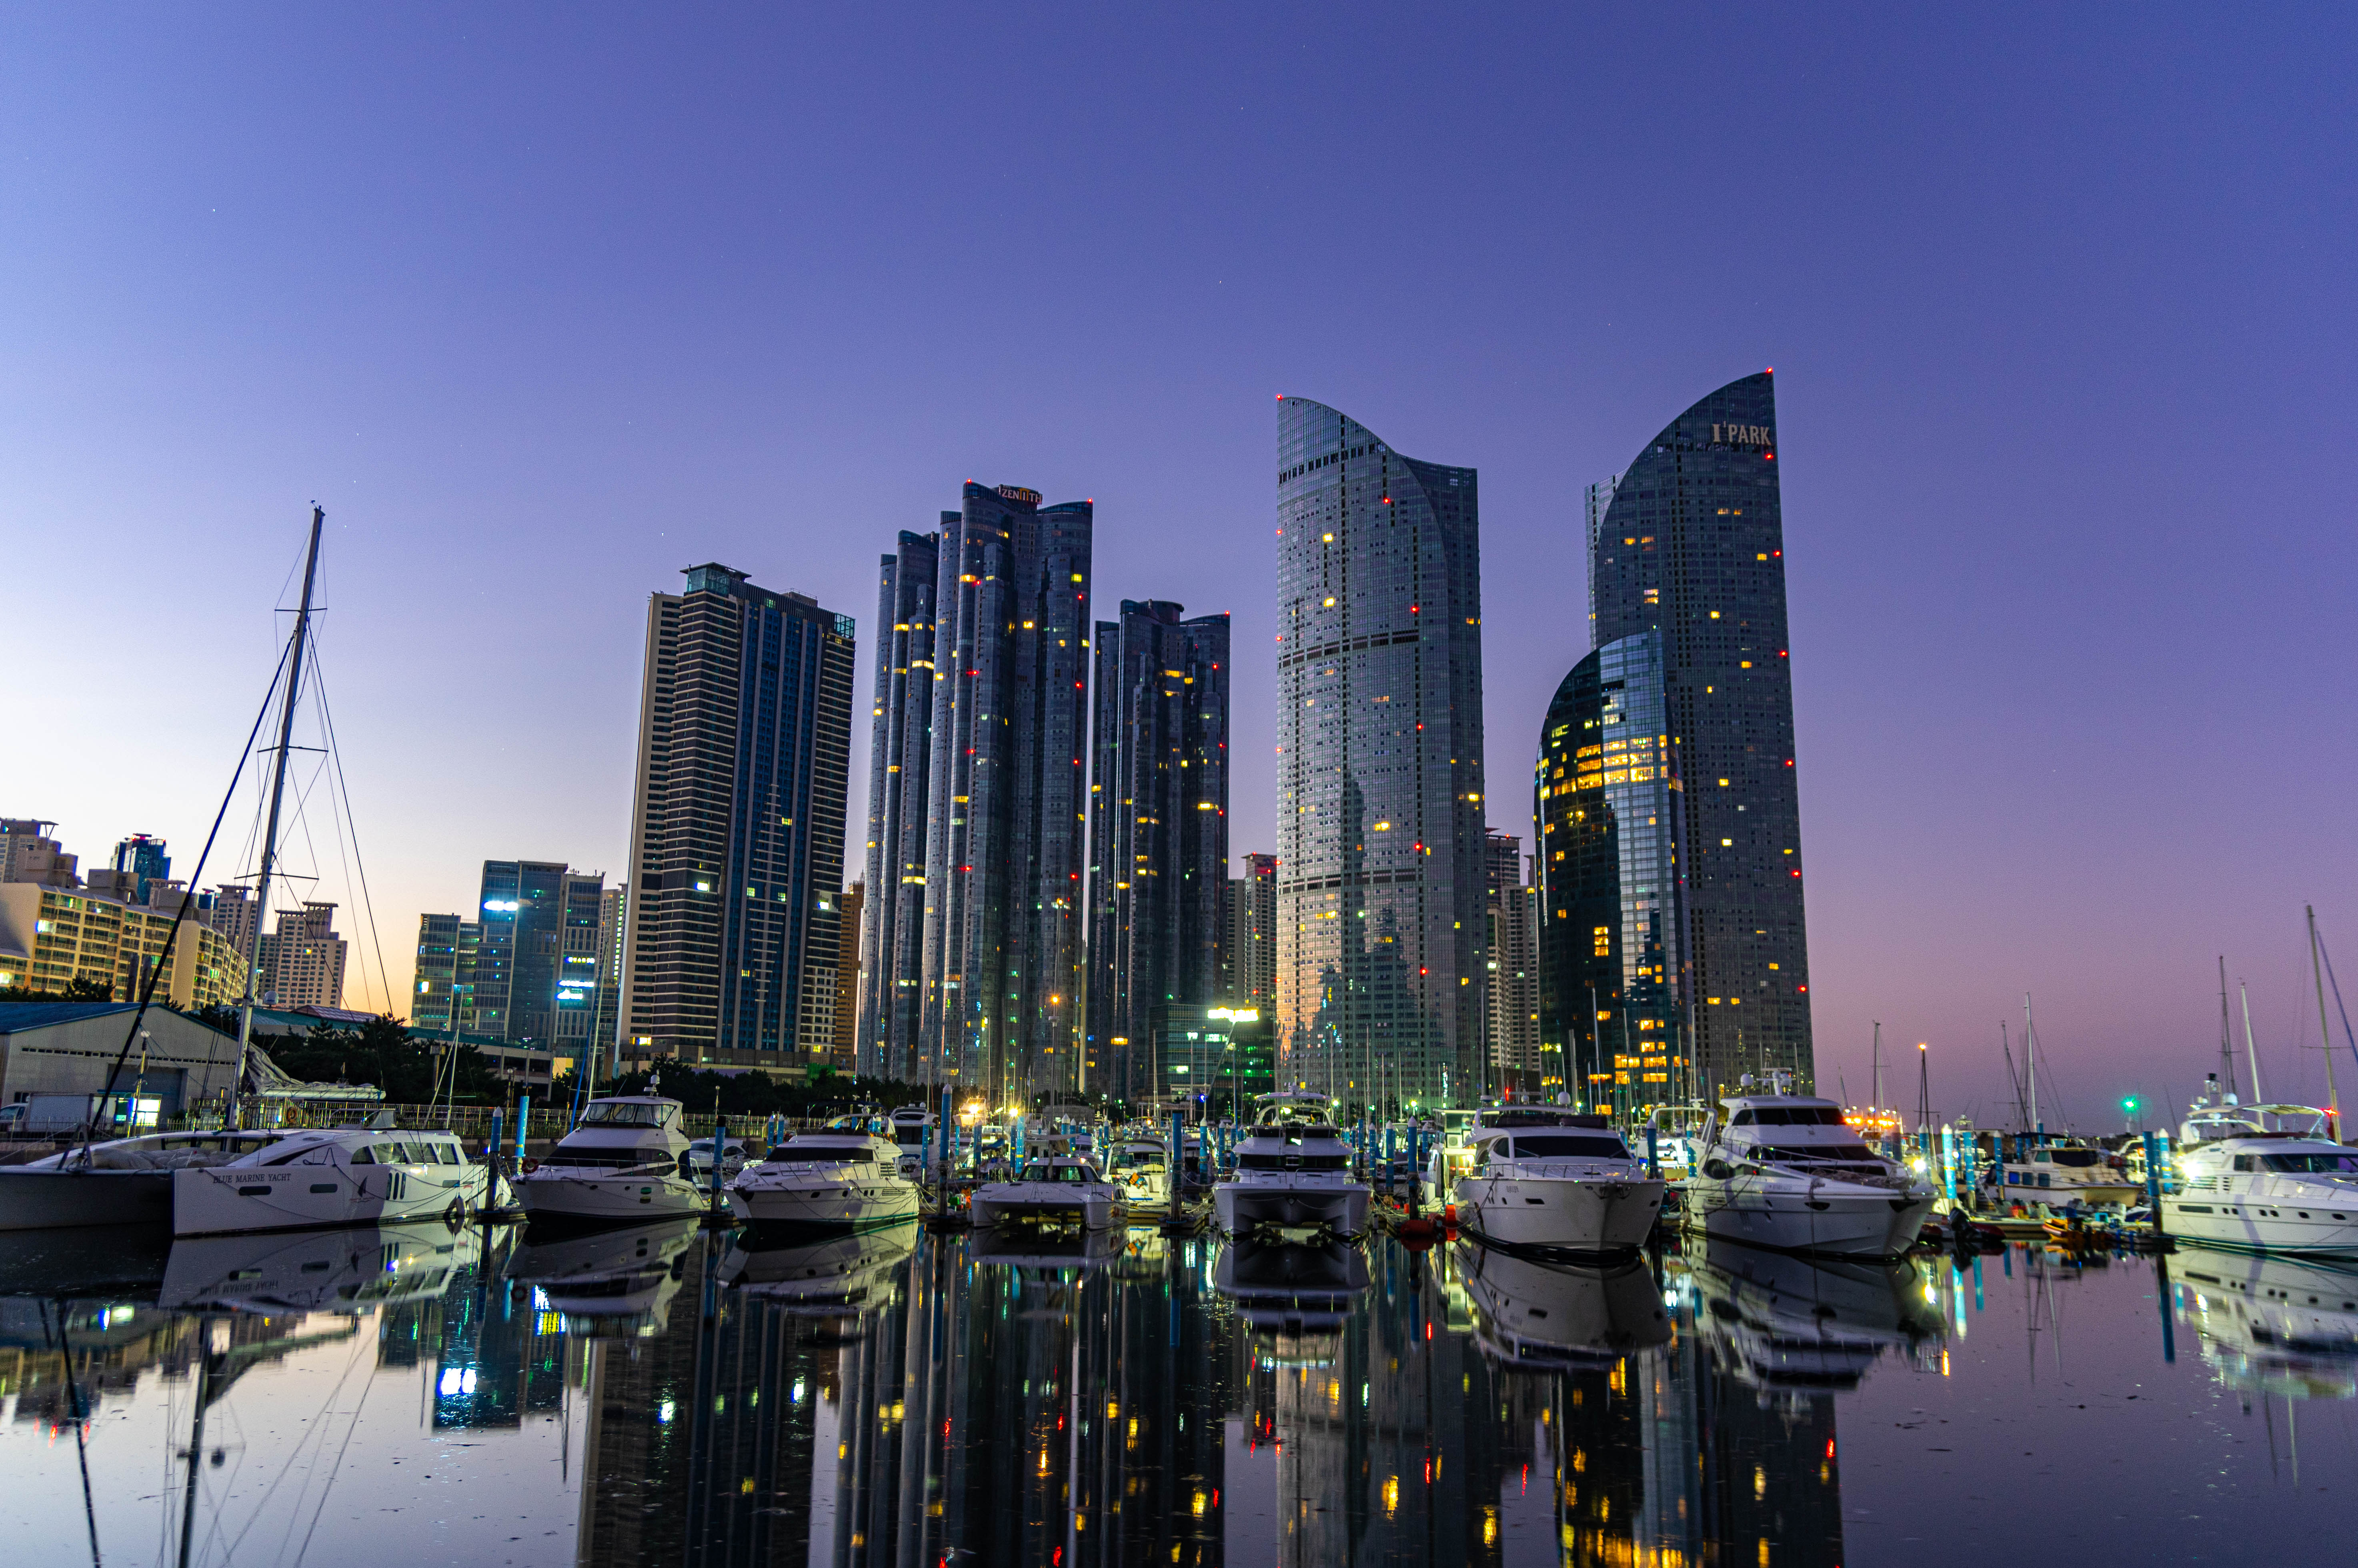
stadium, cityscape, metropolitan area, city, skyline, metropolis, reflection, skyscraper, urban area, tower block, human settlement, night, sky, marina, landmark, downtown, architecture, water, harbor, building, dusk, dock, evening, condominium, river, tower, mixed use, horizon, vehicle, boat, bay